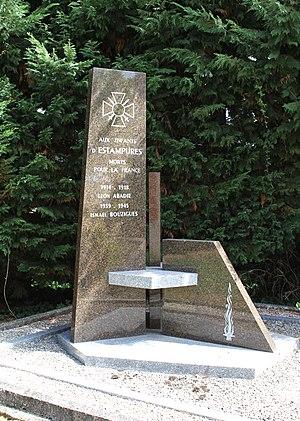
Monument aux morts d'Estampures (Hautes-Pyrénées)
Estampures est une commune française située dans le département des Hautes-Pyrénées, en région Occitanie.